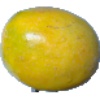
Label: maracuja